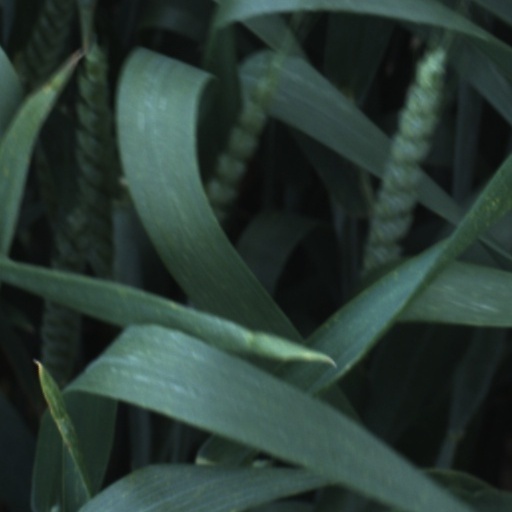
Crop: wheat